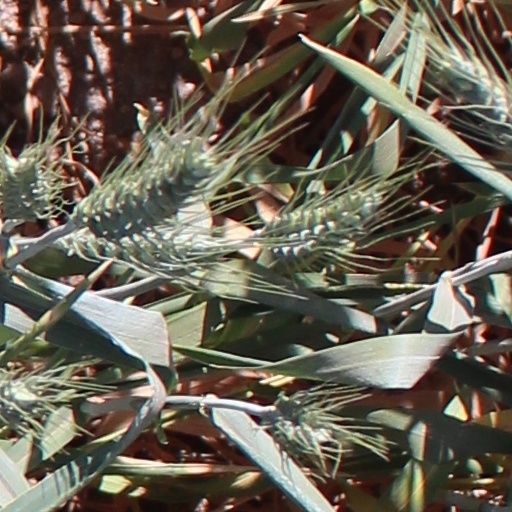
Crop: wheat